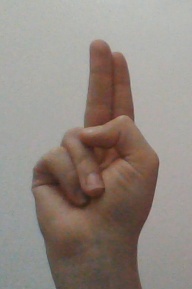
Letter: taa